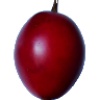
Label: Tamarillo 1